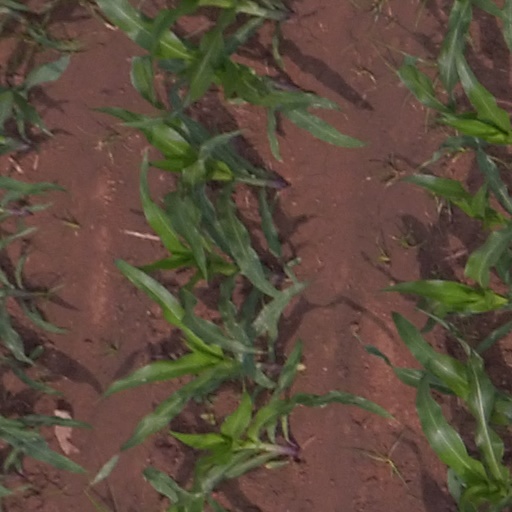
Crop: maize; corn